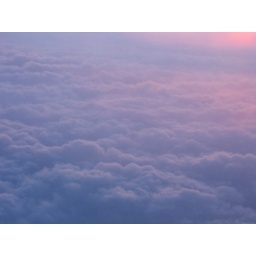
This was taken from the window of an airplane at sunset while soaring high above the clouds. :-)